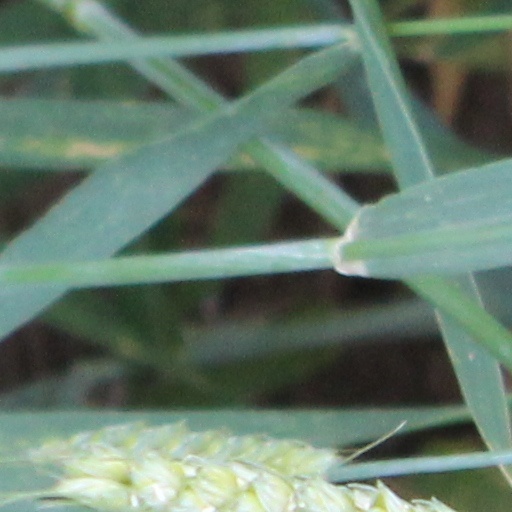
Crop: wheat